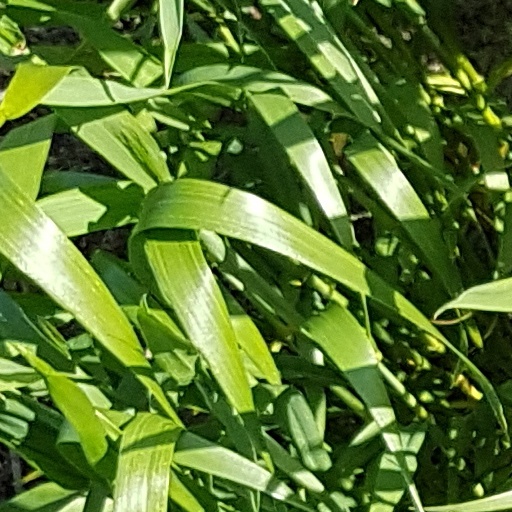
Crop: wheat